Lim'at

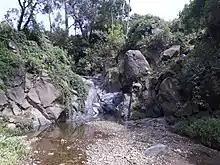
May Qoqah

The Giba River's tributary, the Tanqwa is the most important river in the surroundings of the "tabia". It flows towards Tekezze River and further on to the Nile. The rivers have incised deep gorges which characterise the landscape.